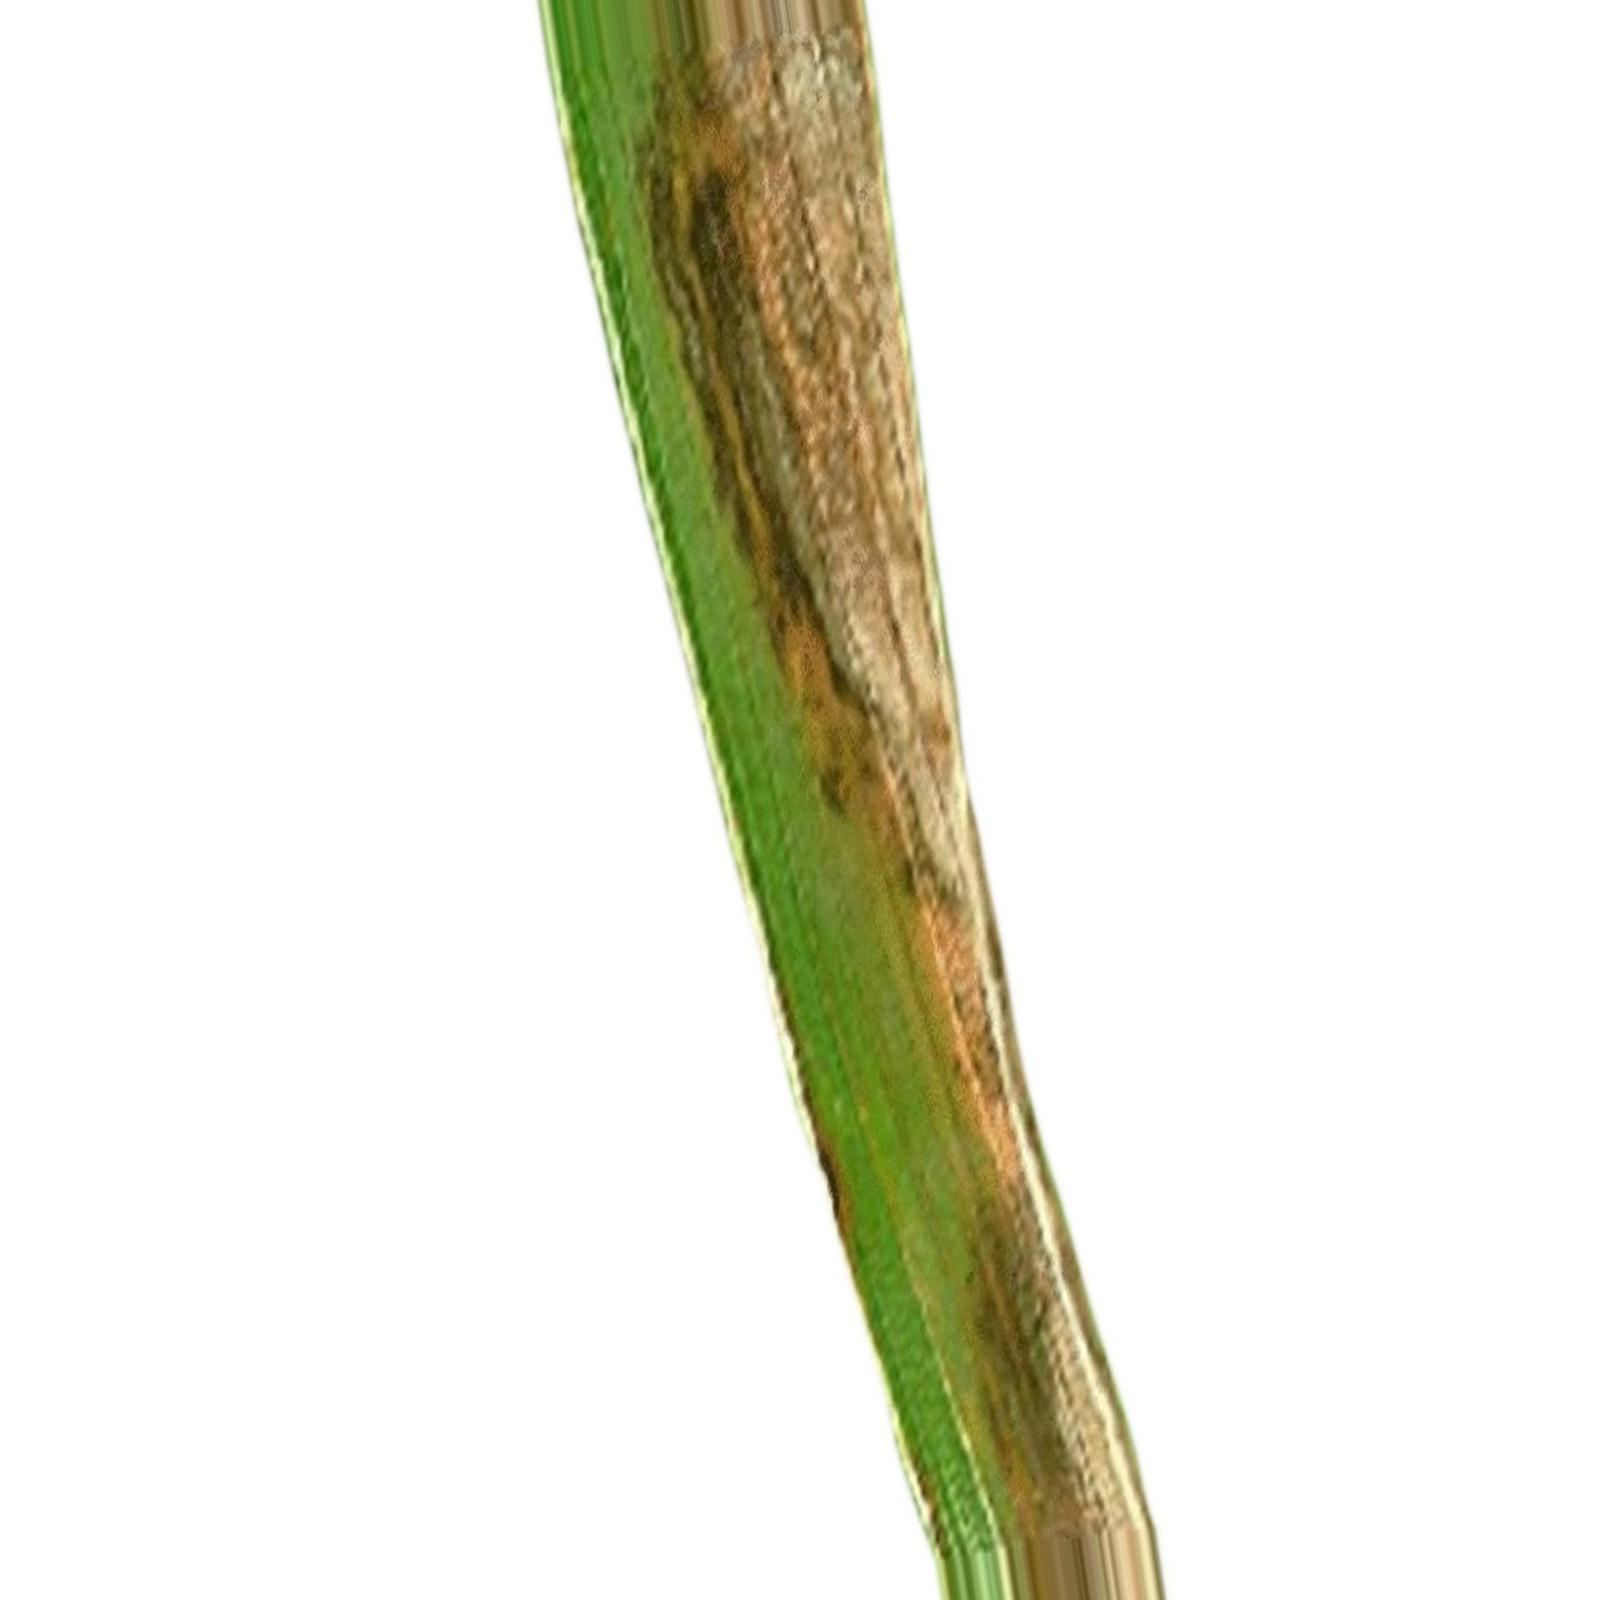
Nhãn: Bệnh Cháy lá ( Leaf scald )